Velocette

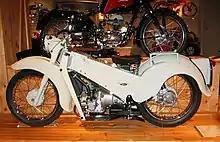
1953 Velocette LE

After the Second World War, the company sought to capture what it saw as a developing need for personal transport and created the LE model (for "Little Engine"). This was a 149 cc water-cooled flat-twin with side valves, a pressed steel frame, telescopic forks and a swingarm. Velocette's Director, Eugene Goodman, planned an innovative and radical design that would appeal to a new market that needed cheap, clean and reliable transport. Designer Charles Udall developed the Velocette LE as a "conceived-as-a-whole" design, with engine, gearbox, drive shaft and bevel box in a single unit to do a specific job. It was sophisticated and expensive. It proved less successful than the firm had hoped and, although it became Veloce's best selling model ever, the high tooling costs for this all-new machine were barely recouped.